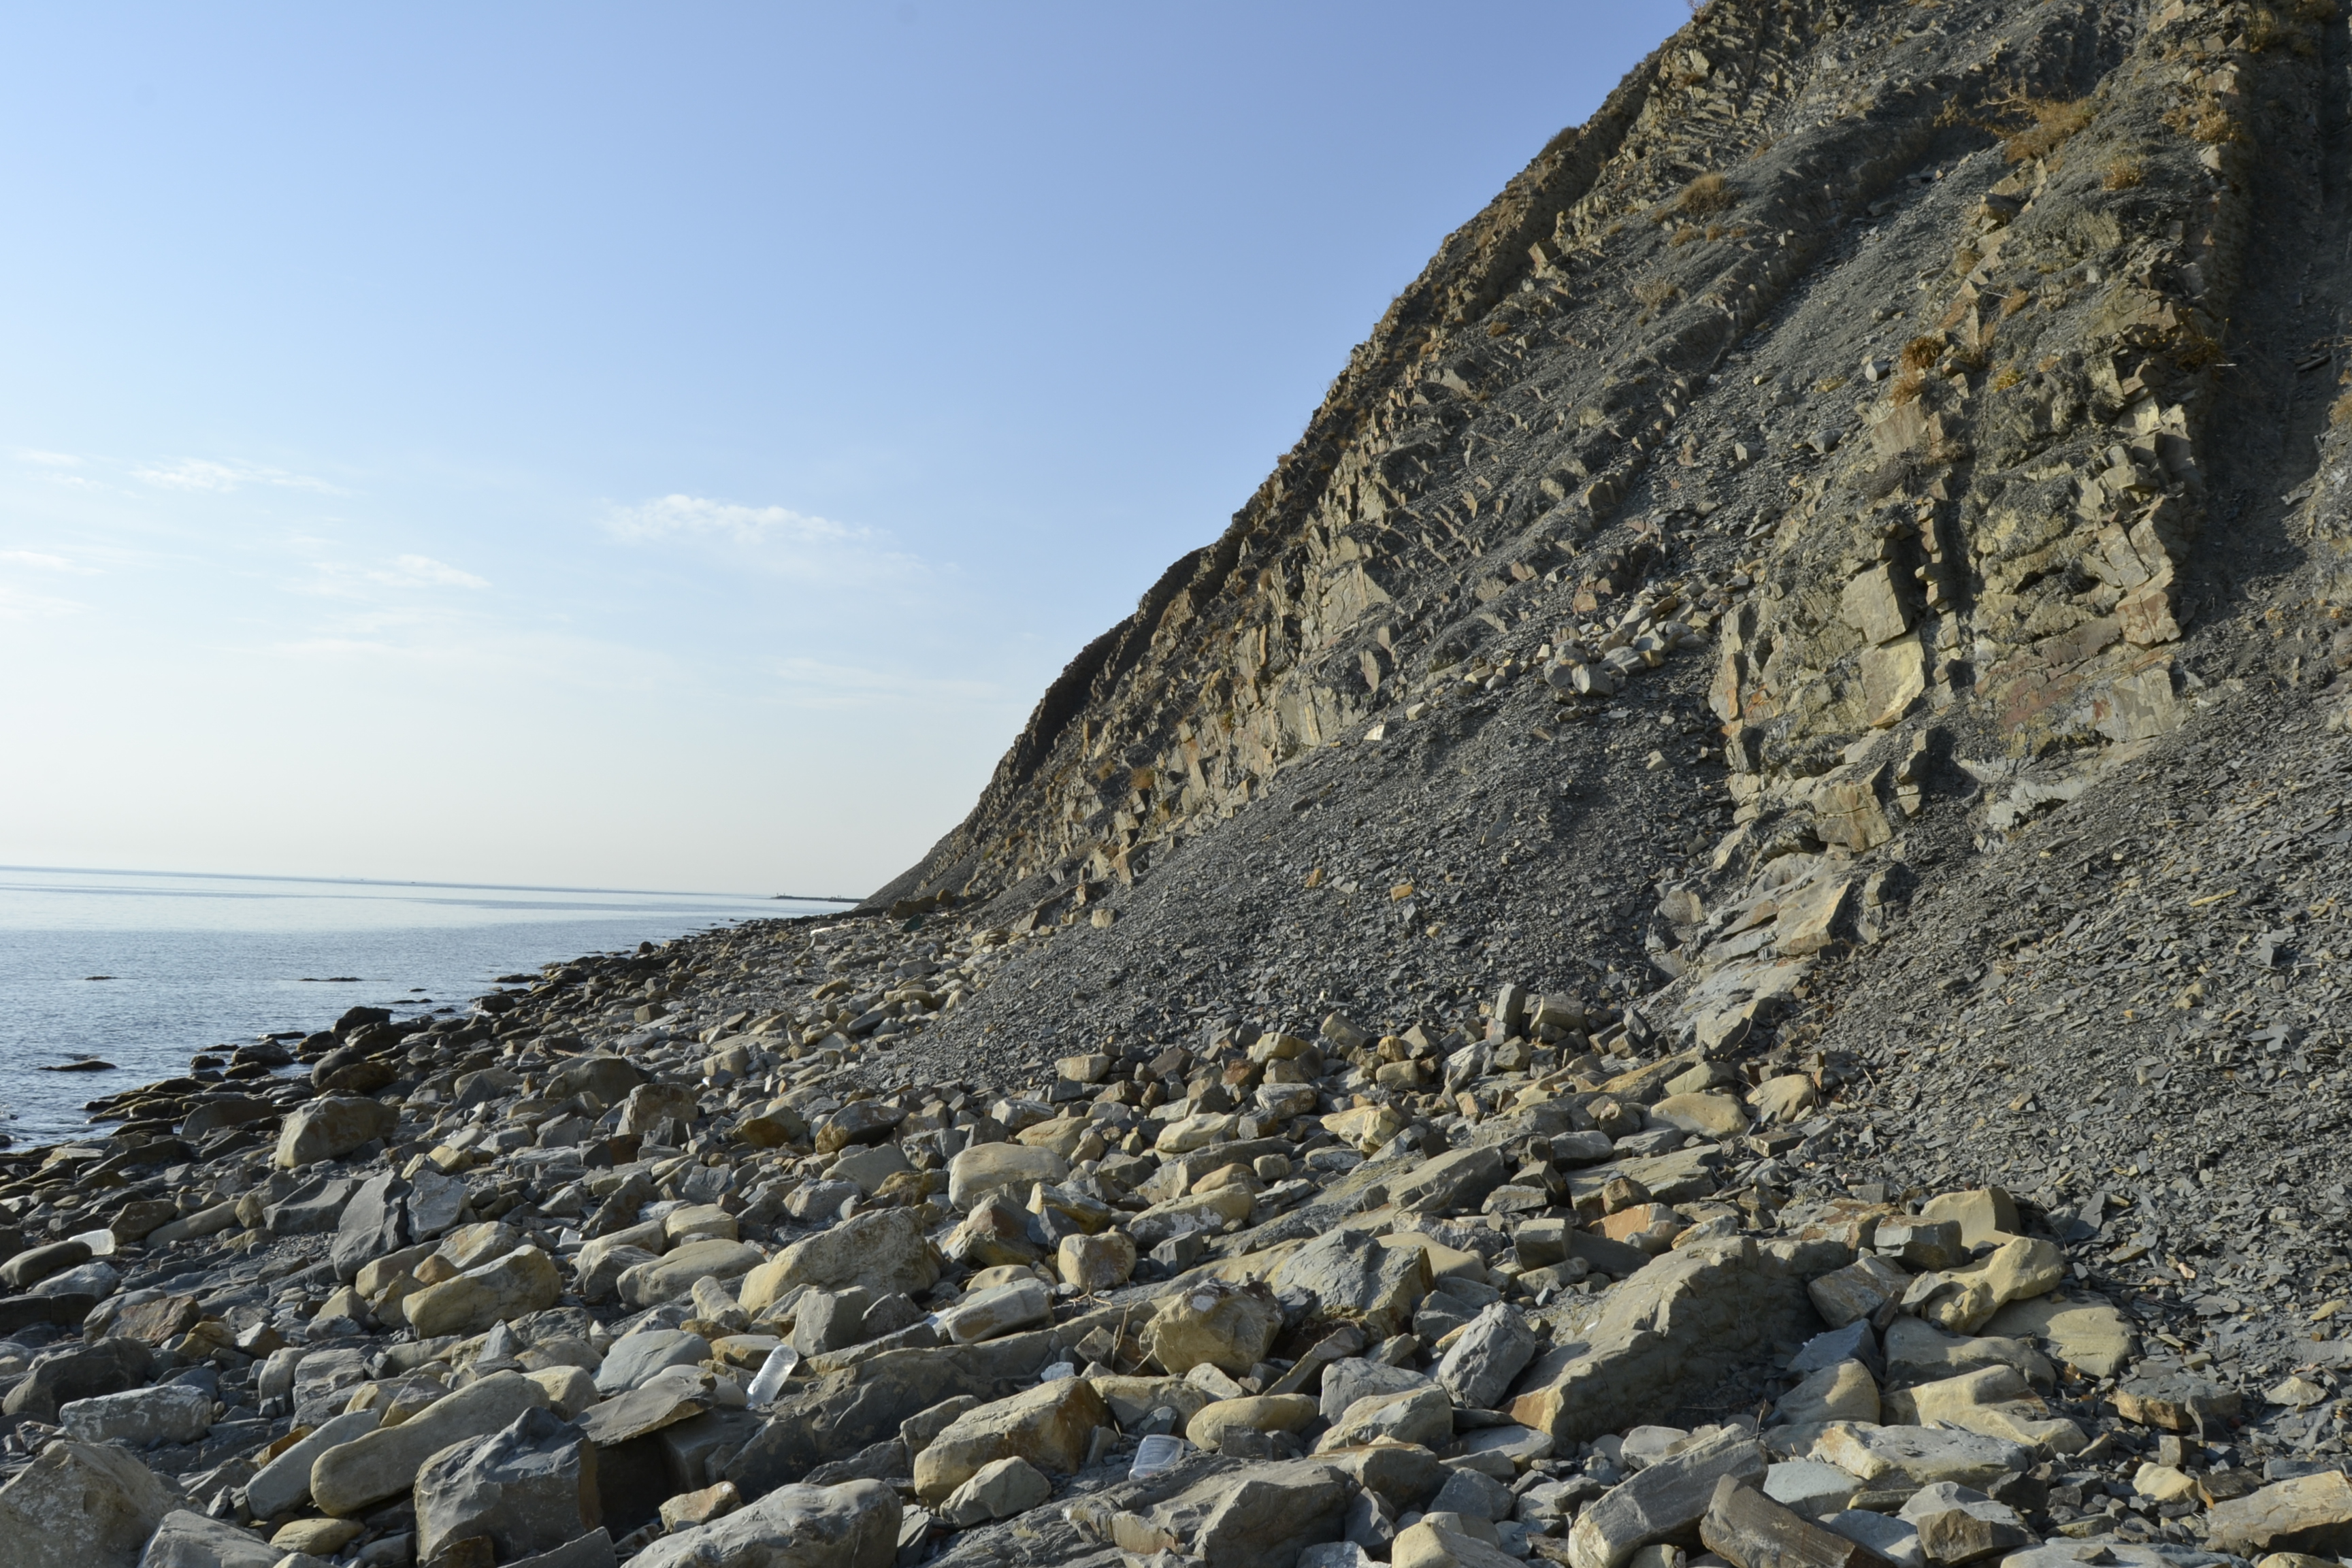
rock, sea, beach, coast, shore, cliff, coastal and oceanic landforms, Raised beach, geology, sky, klippe, terrain, bedrock, formation, promontory, outcrop, ocean, headland, igneous rock, bay, geological phenomenon, sand, landscape, pebble, mountain, fault, cape, erosion, wave